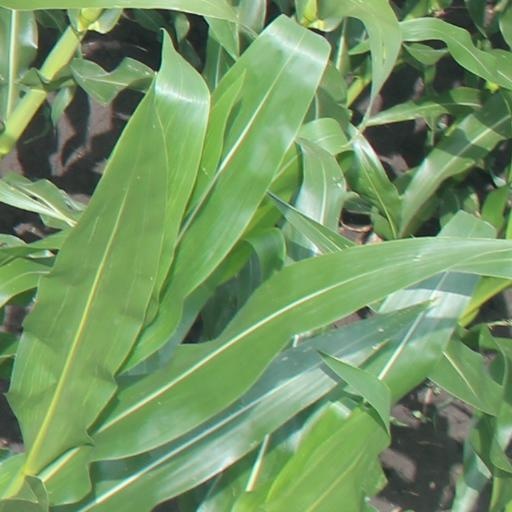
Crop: maize; corn